Afanasy Fet

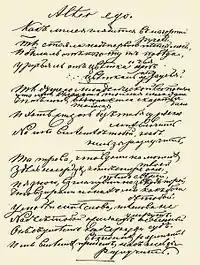
"Alter Ego". 1875 poem autograph.

In 1860s Fet translated "Aeneid" and Arthur Schopenhauer's "The World as Will and Representation". His translation of Shakespeare's "Julius Caesar", published in 1859, though, was negatively reviewed by "Sovremennik". "There is just no dramatist gift in me whatsoever," Fet conceded later. "From the Village" and "Notes on Civilian Labour", two collections of essays which were originally published by "Russky Vestnik", "Literaturnaya biblioteka" and "Zarya" magazines in 1862–1871, featured some finely written novellas and short stories too. In retrospect, the best example of Fet's prose is considered to be the short novel "The Golts Family" (1870) which told the tragic story of an alcoholic village doctor's social and mental decline. Those were the years of Fet's close contact with Leo Tolstoy whom he often visited at Yasnaya Polyana.